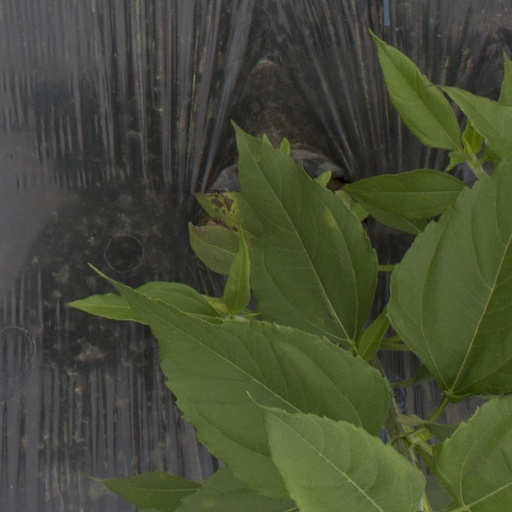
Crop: Jerusalem artichoke